Phước Khánh Bridge

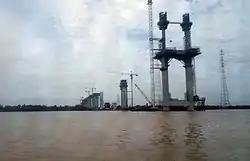
Phuoc Khanh Bridge in 2017

Phuoc Khanh Bridge, is a bridge being constructed that aims to cross over the Lòng Tàu River, a distributary of the Saigon River and Đồng Nai River in Vietnam.